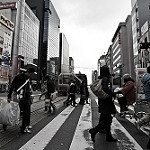
Scene: Outdoor